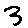
Label: 3